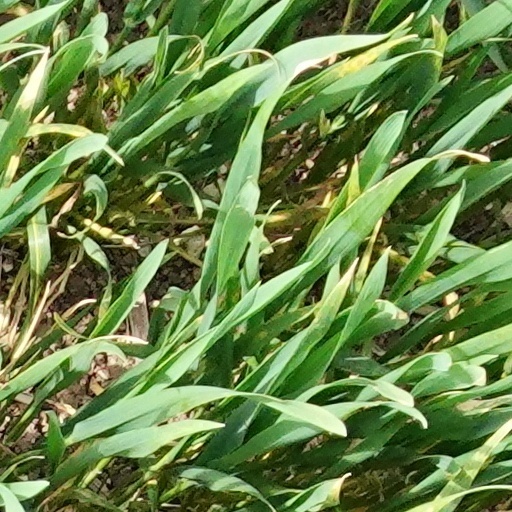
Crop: wheat